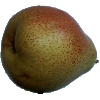
Label: Pear Forelle 1